Kei Kurono

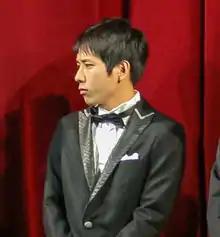
Actor in tuxedo

In the anime adaptation of "Gantz", Kurono becomes the target of the humans after becoming the sole survivor of the third mission. While trying to calm his new enemies, a duo of killers start taking down the people chosen by Gantz. Kurono defeats both of them but is unable to save the others. Gantz then forces him to face his own death again in the subway, ending the summoning of people to the room in the process. A PlayStation 2 game based on the series features Kurono as a playable character.